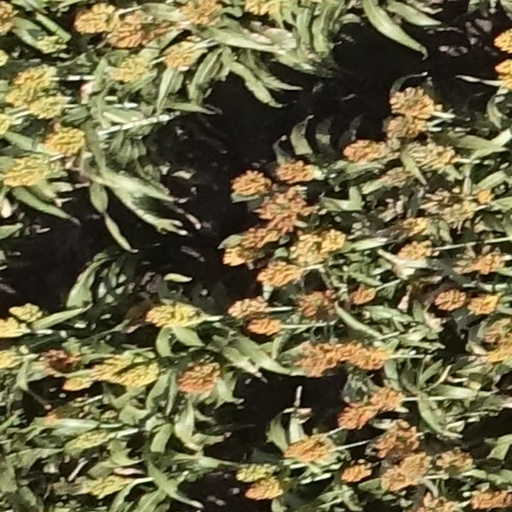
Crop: sorghum